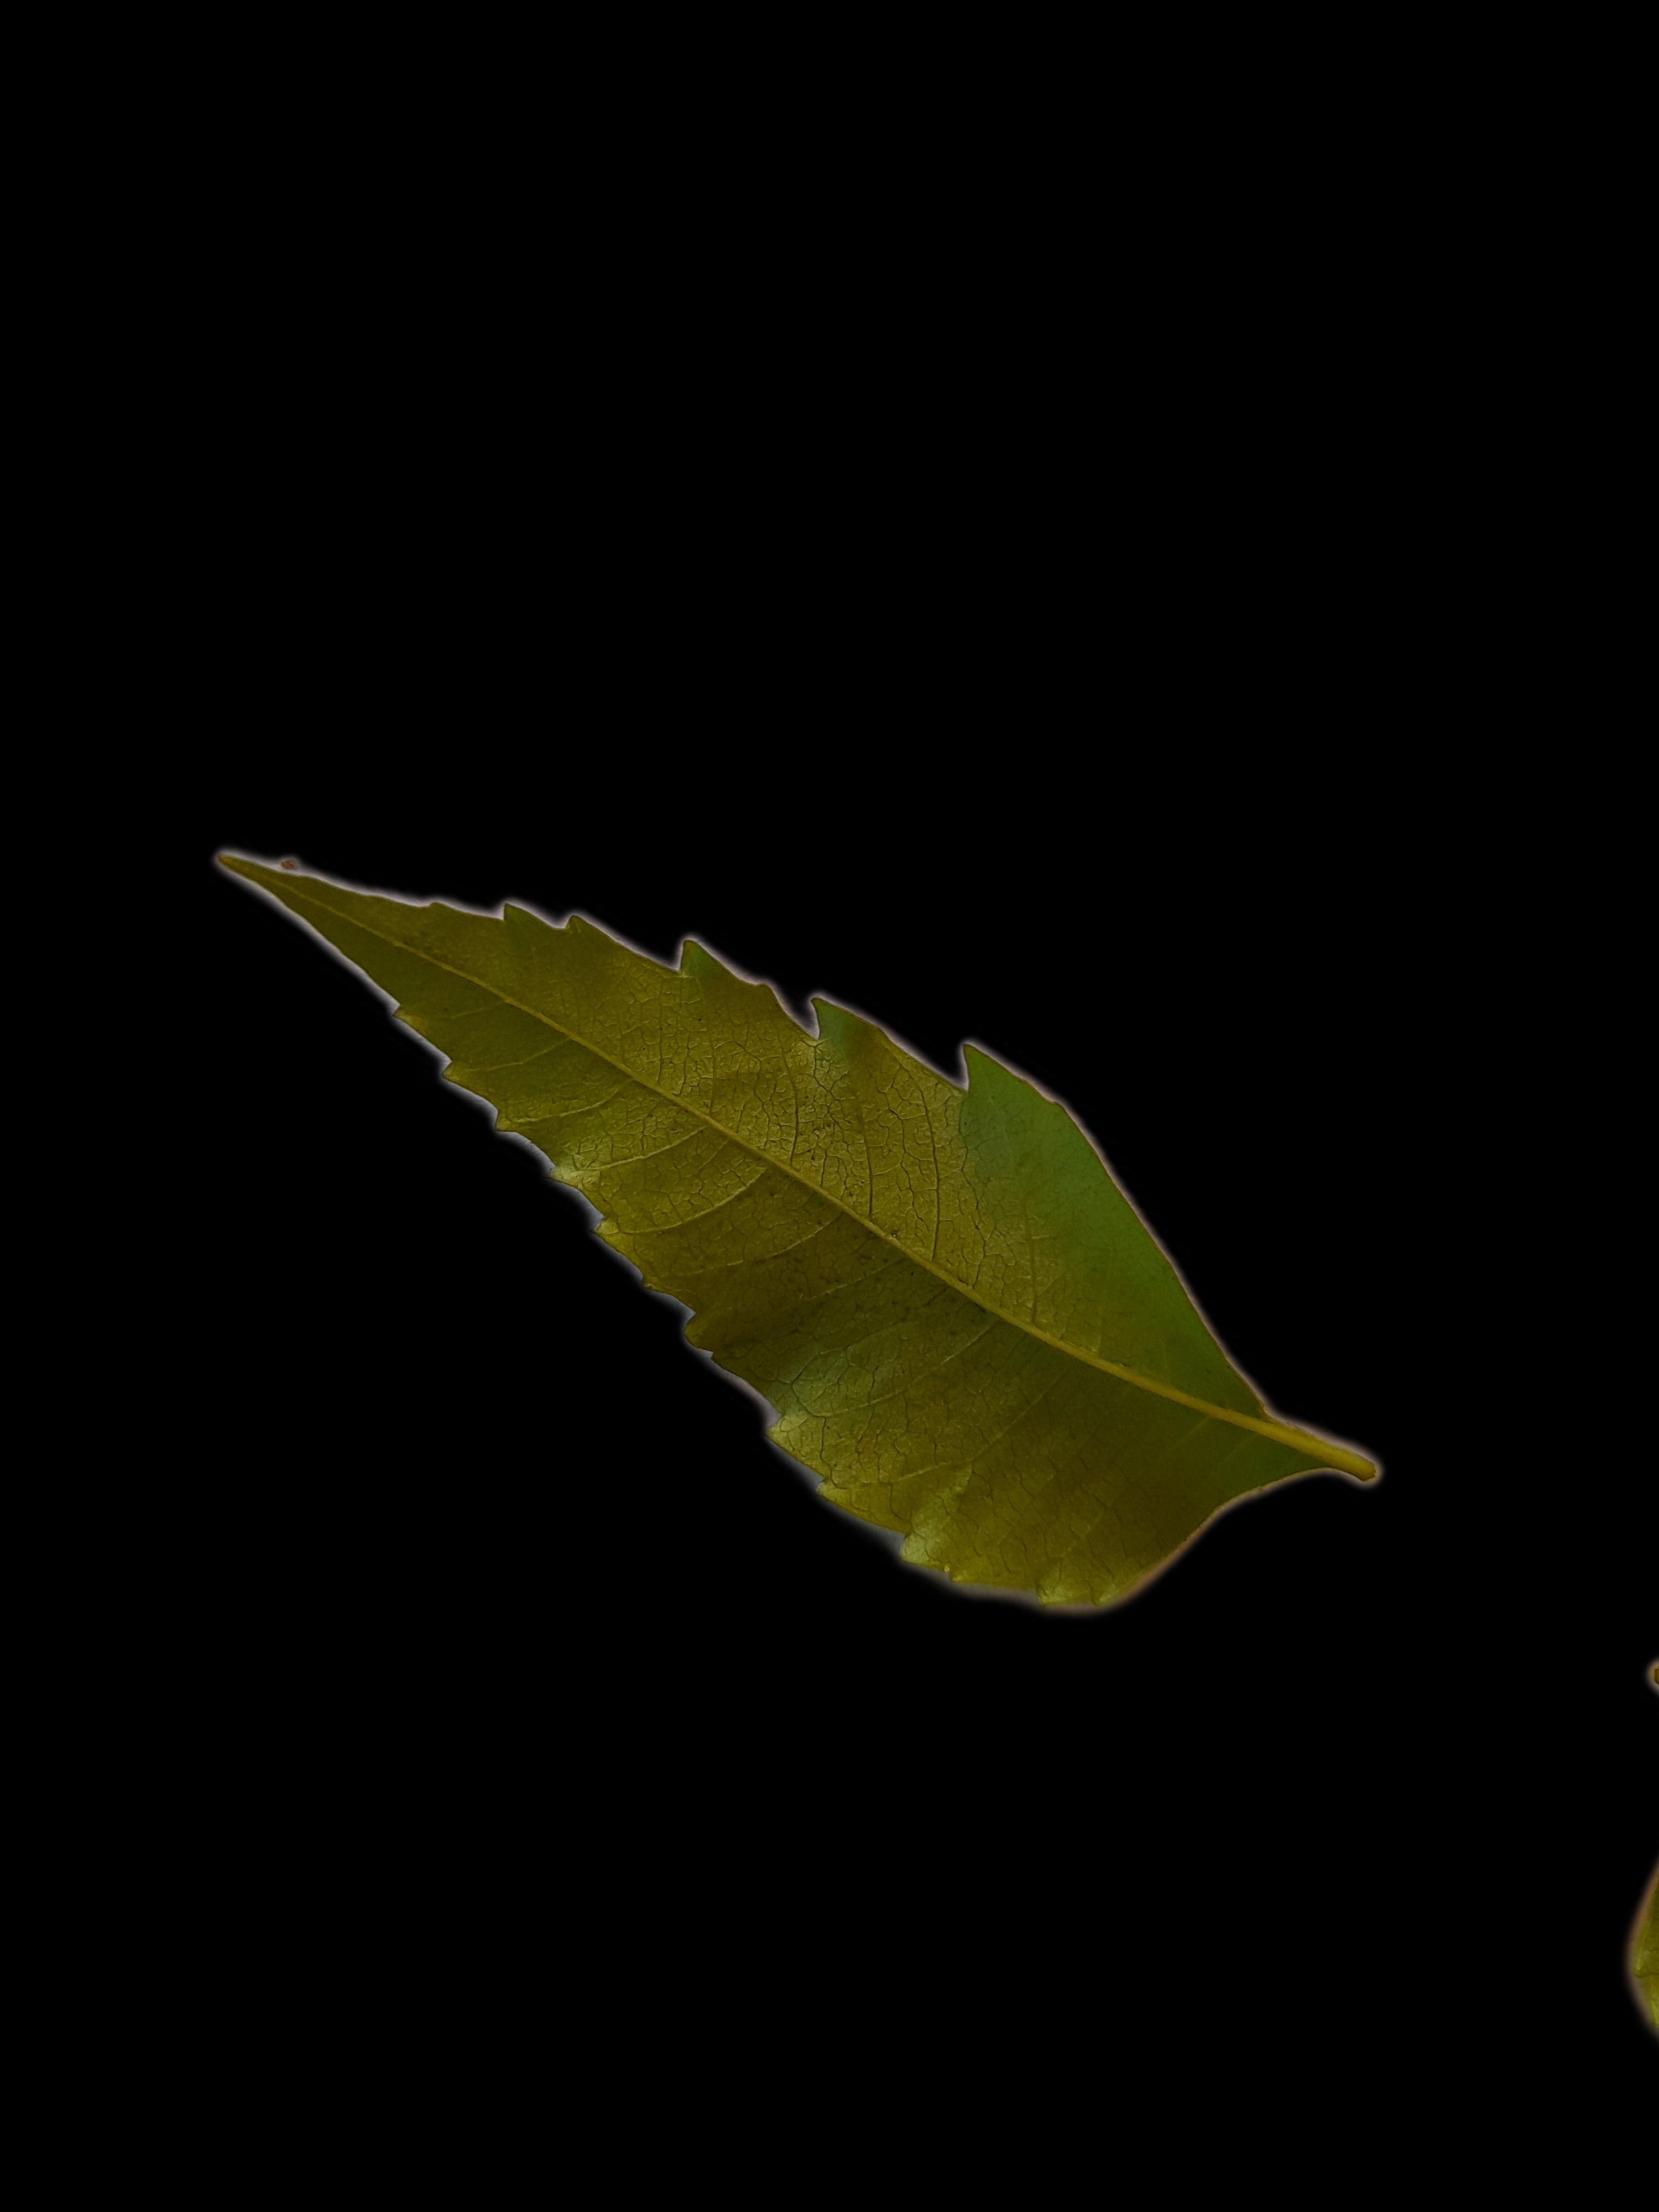
Plant: Neem